45 Commando

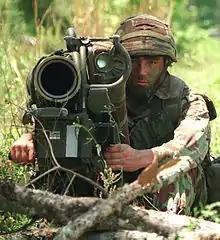
A British Royal Marine from 45 Commando watches for enemy tanks and armoured personnel carriers from behind his anti-armour weapon as part of Combined Joint Task Force Exercise '96.

The Commando unit was based in Hong Kong between January 1946 and May 1947, conducting internal security duties, as part of 3 Cdo Bde RM. Between May 1947 and December 1948 the Commando moved to Malta, during which time it deployed to Libya, Palestine, Suez and Jordan. The Commando unit returned to Hong Kong in December 1948 and from there deployed to Malaya between 1950 and 1952 taking part in operations during the Emergency. Between 1952 and 1959 the Commando was once again based in Malta. In September 1955 45 Commando was deployed to Cyprus to undertake anti-terrorist operations against the EOKA guerrillas who were fighting against British control of the island. EOKA were a small, but powerful organisation of Greek Cypriots, who had great local support from the Greek community. The unit traveled to the Kyrenia mountain area of the island and in December 1955 launched Operation Foxhunter, a failed operation to destroy EOKA's main base.